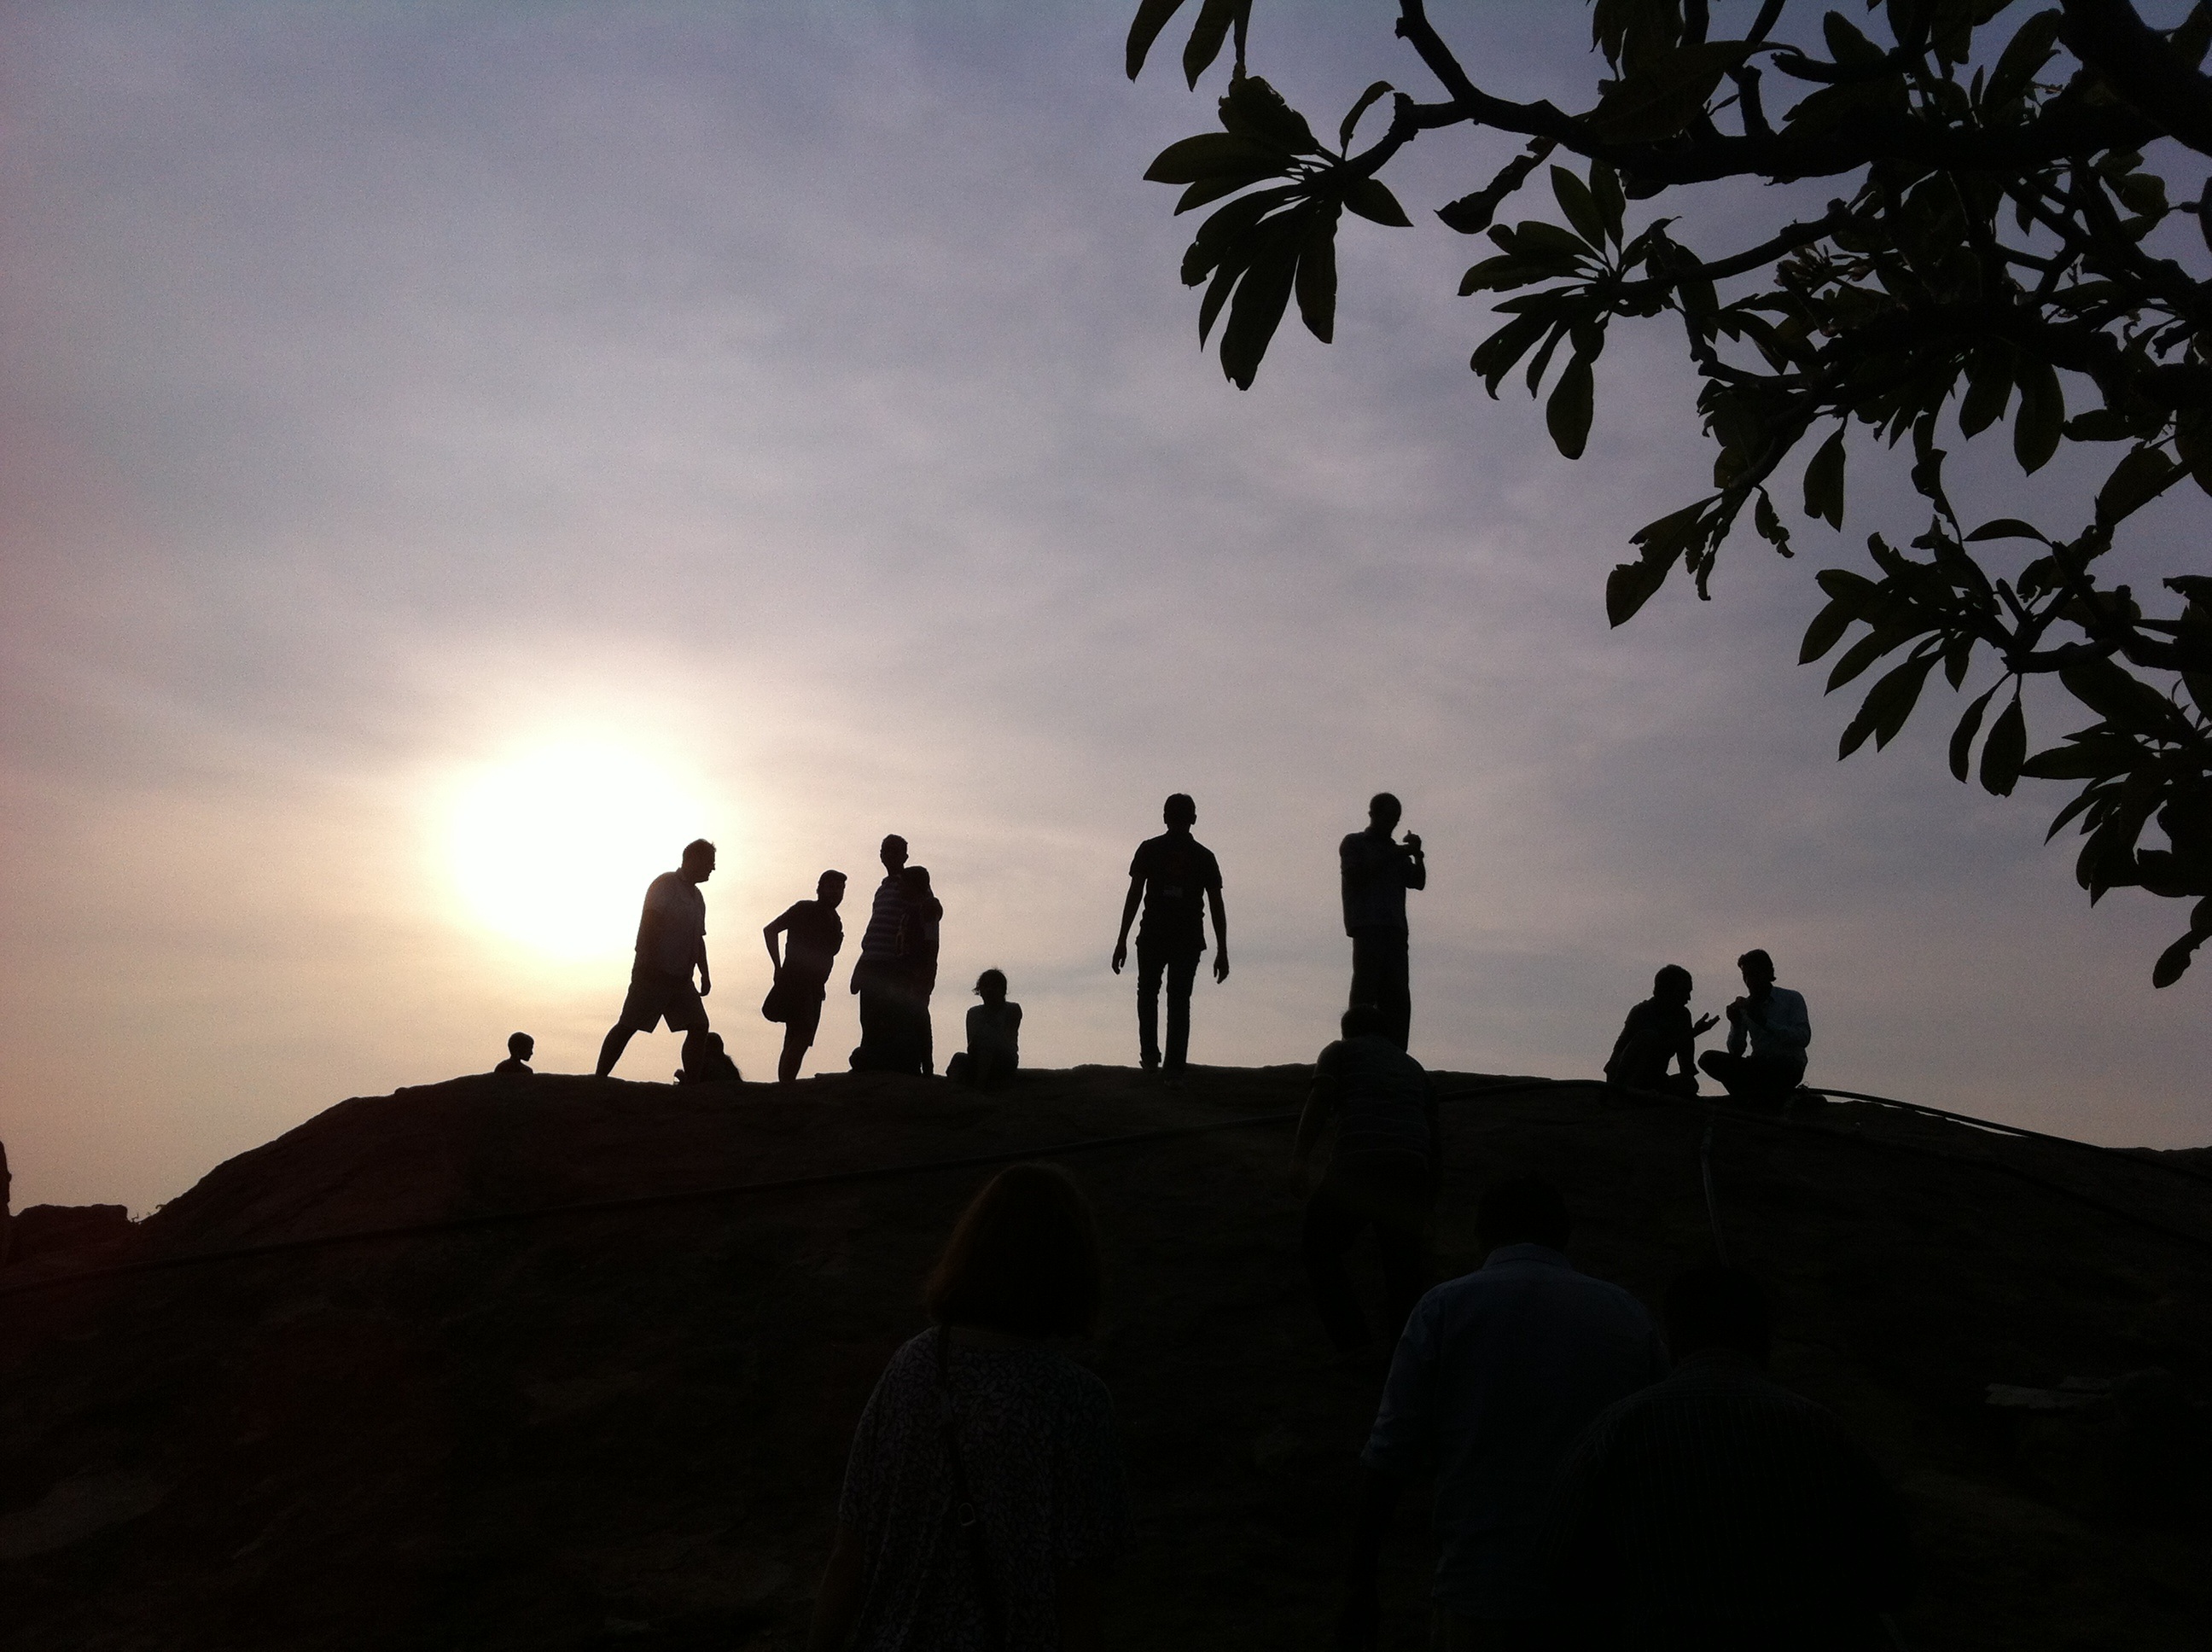
rock, horizon, silhouette, cloud, people, sky, sunrise, sunset, sunlight, morning, hill, dawn, social, dusk, evening, community, darkness, temple, different, atmospheric phenomenon